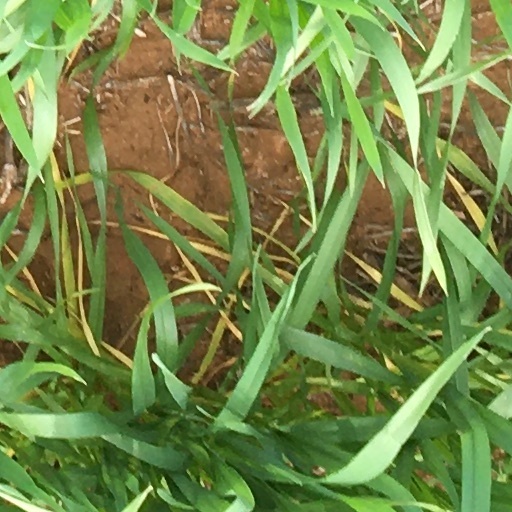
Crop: wheat